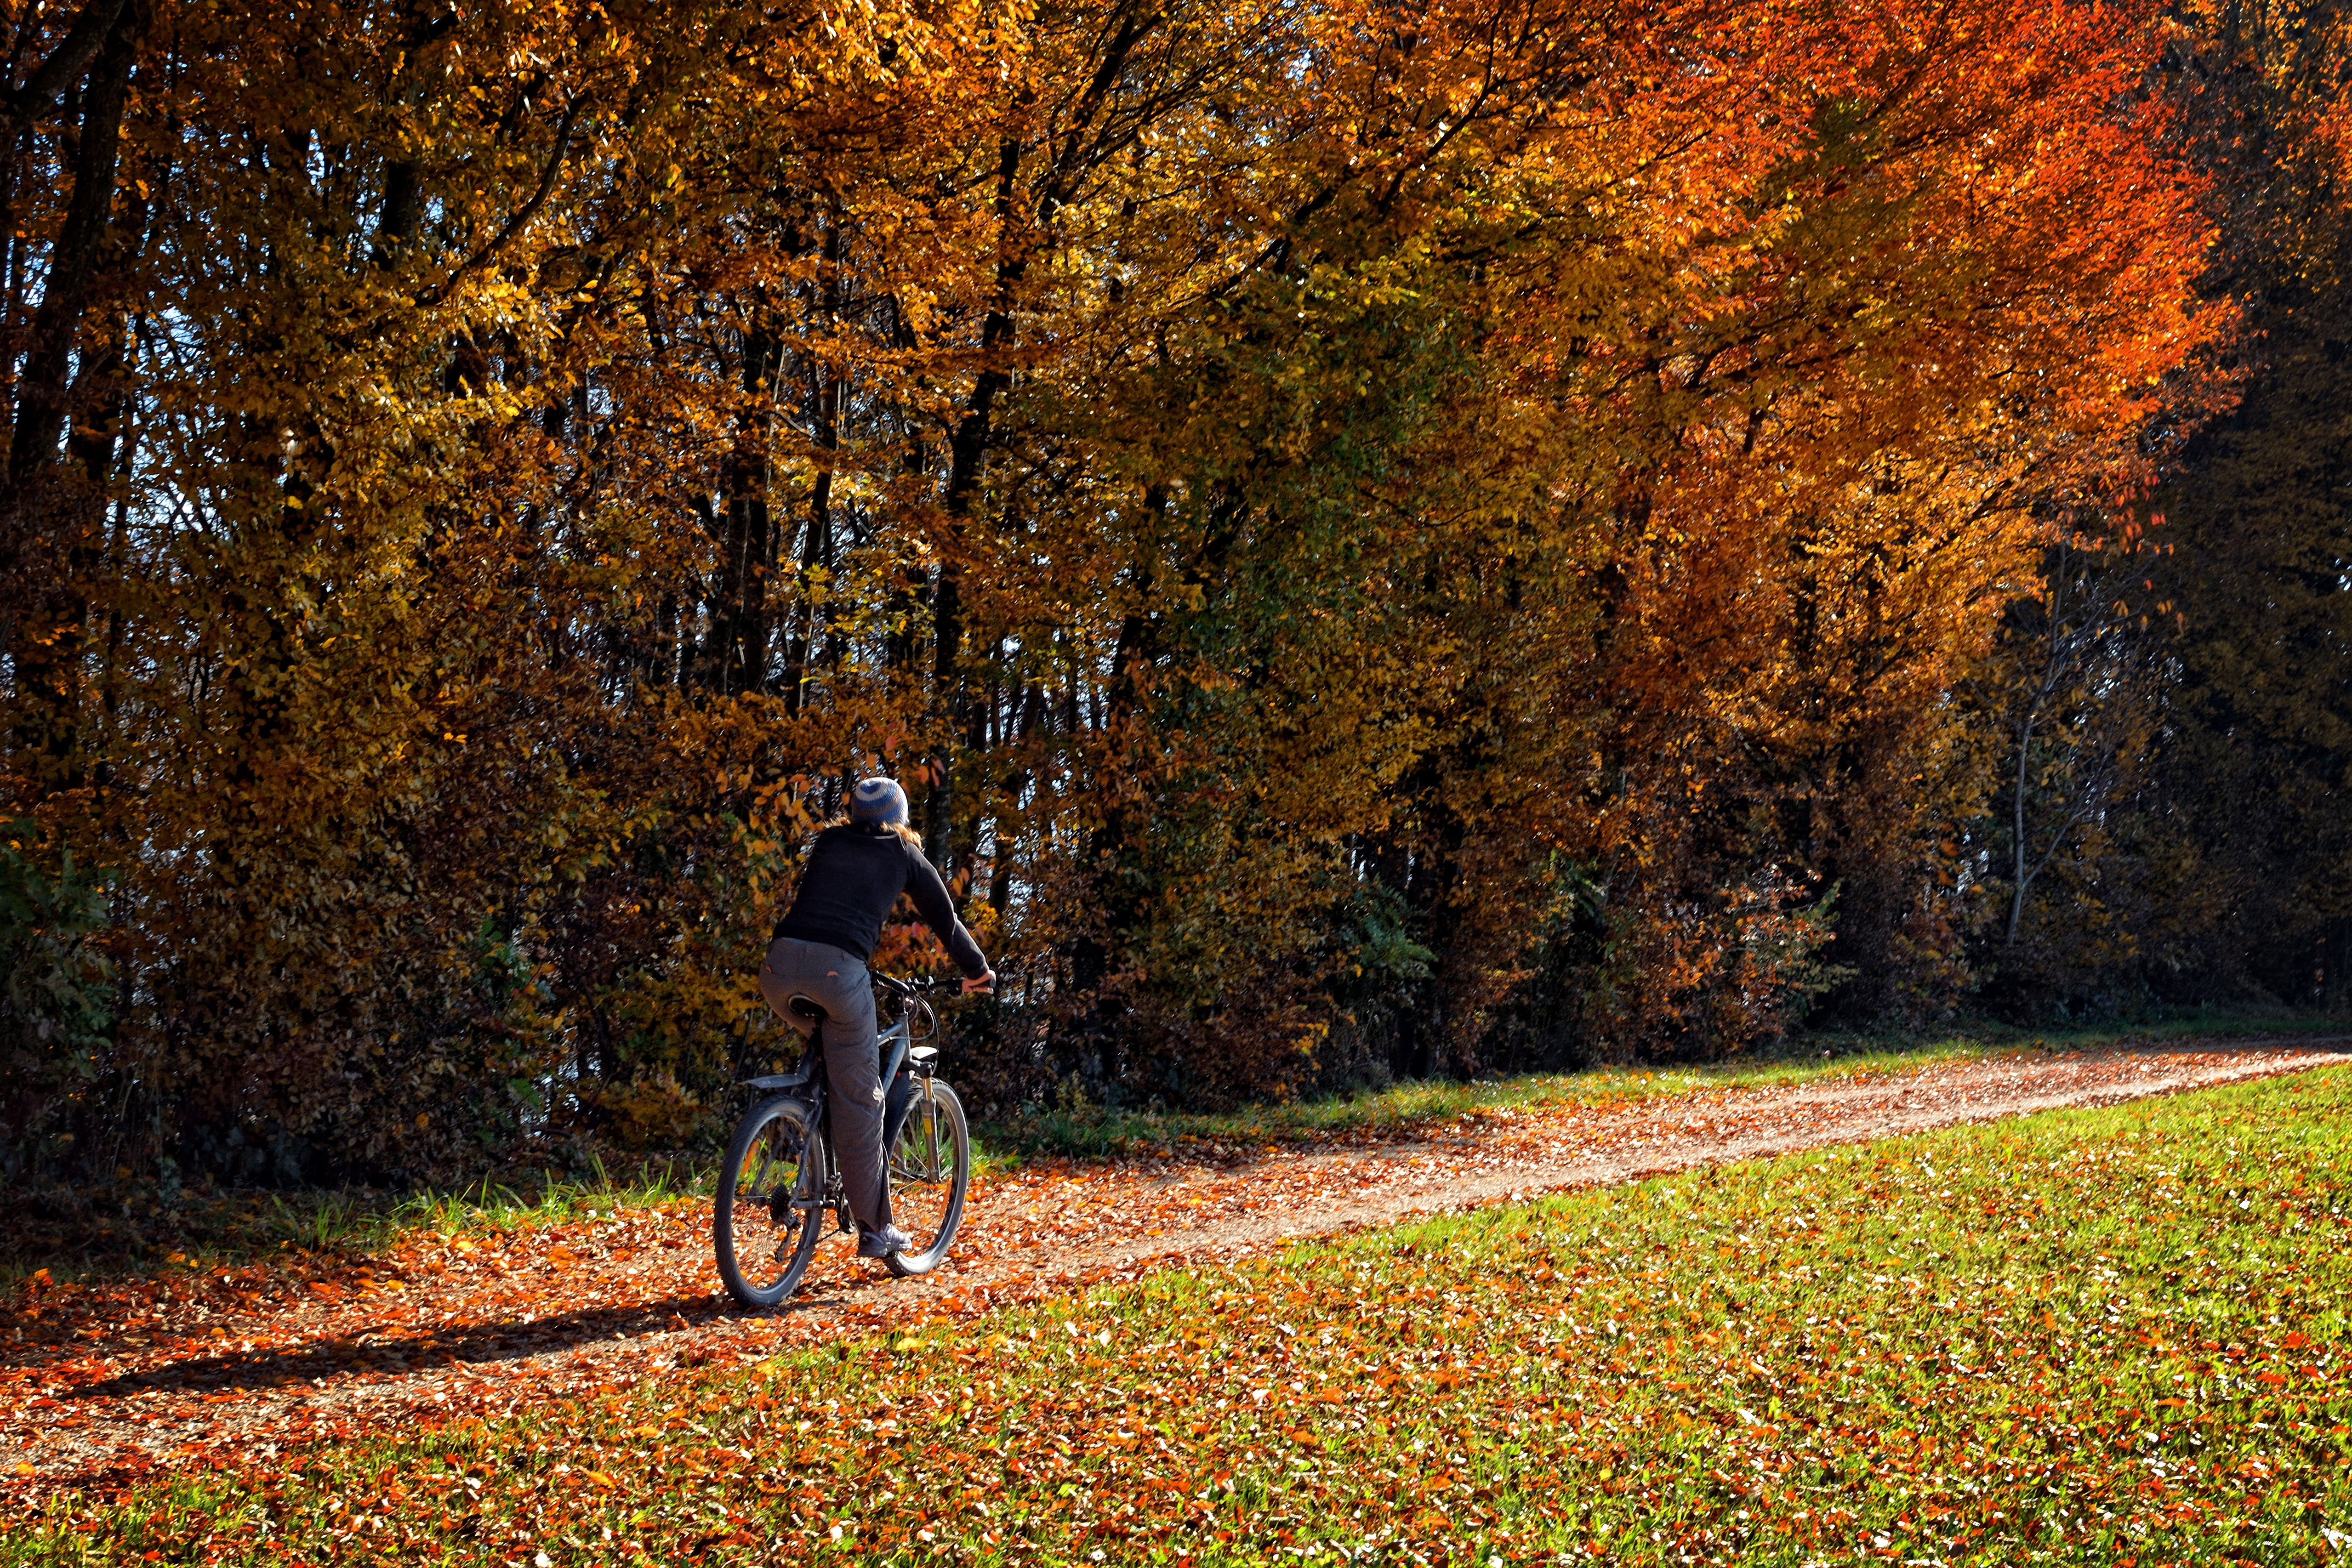
tree, nature, forest, plant, trail, sunlight, morning, leaf, autumn, holiday, leisure, season, trees, cycling, holidays, deciduous, woodland, habitat, mood, away, nature trail, cyclists, recovery, forest path, woody plant